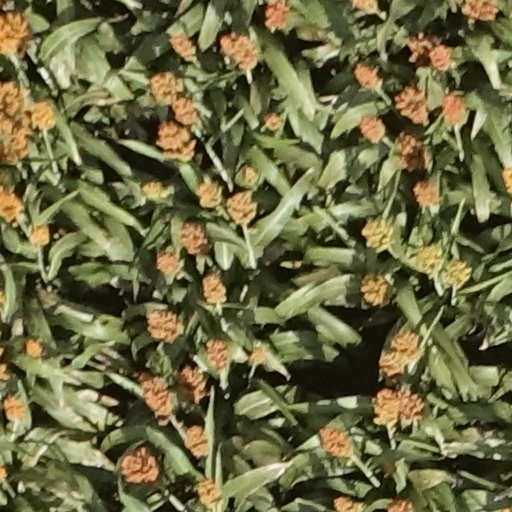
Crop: sorghum